Cárdenas (surname)

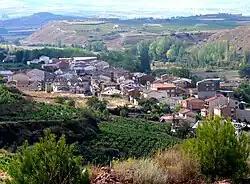
Cárdenas, La Rioja, Spain

Cárdenas is a locational surname originating in La Rioja, Spain. In Spain, Cárdenas is the 287th most frequently surname, accounting for 0.37% of the population. It is the 296th most popular surname in the Spanish autonomous community of Catalonia.